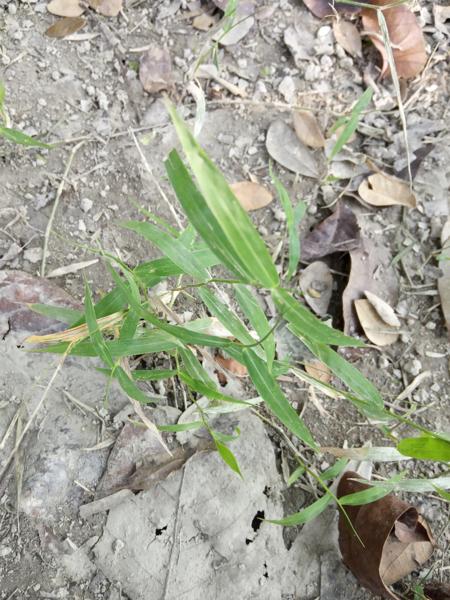
Weed species: Panicum repens